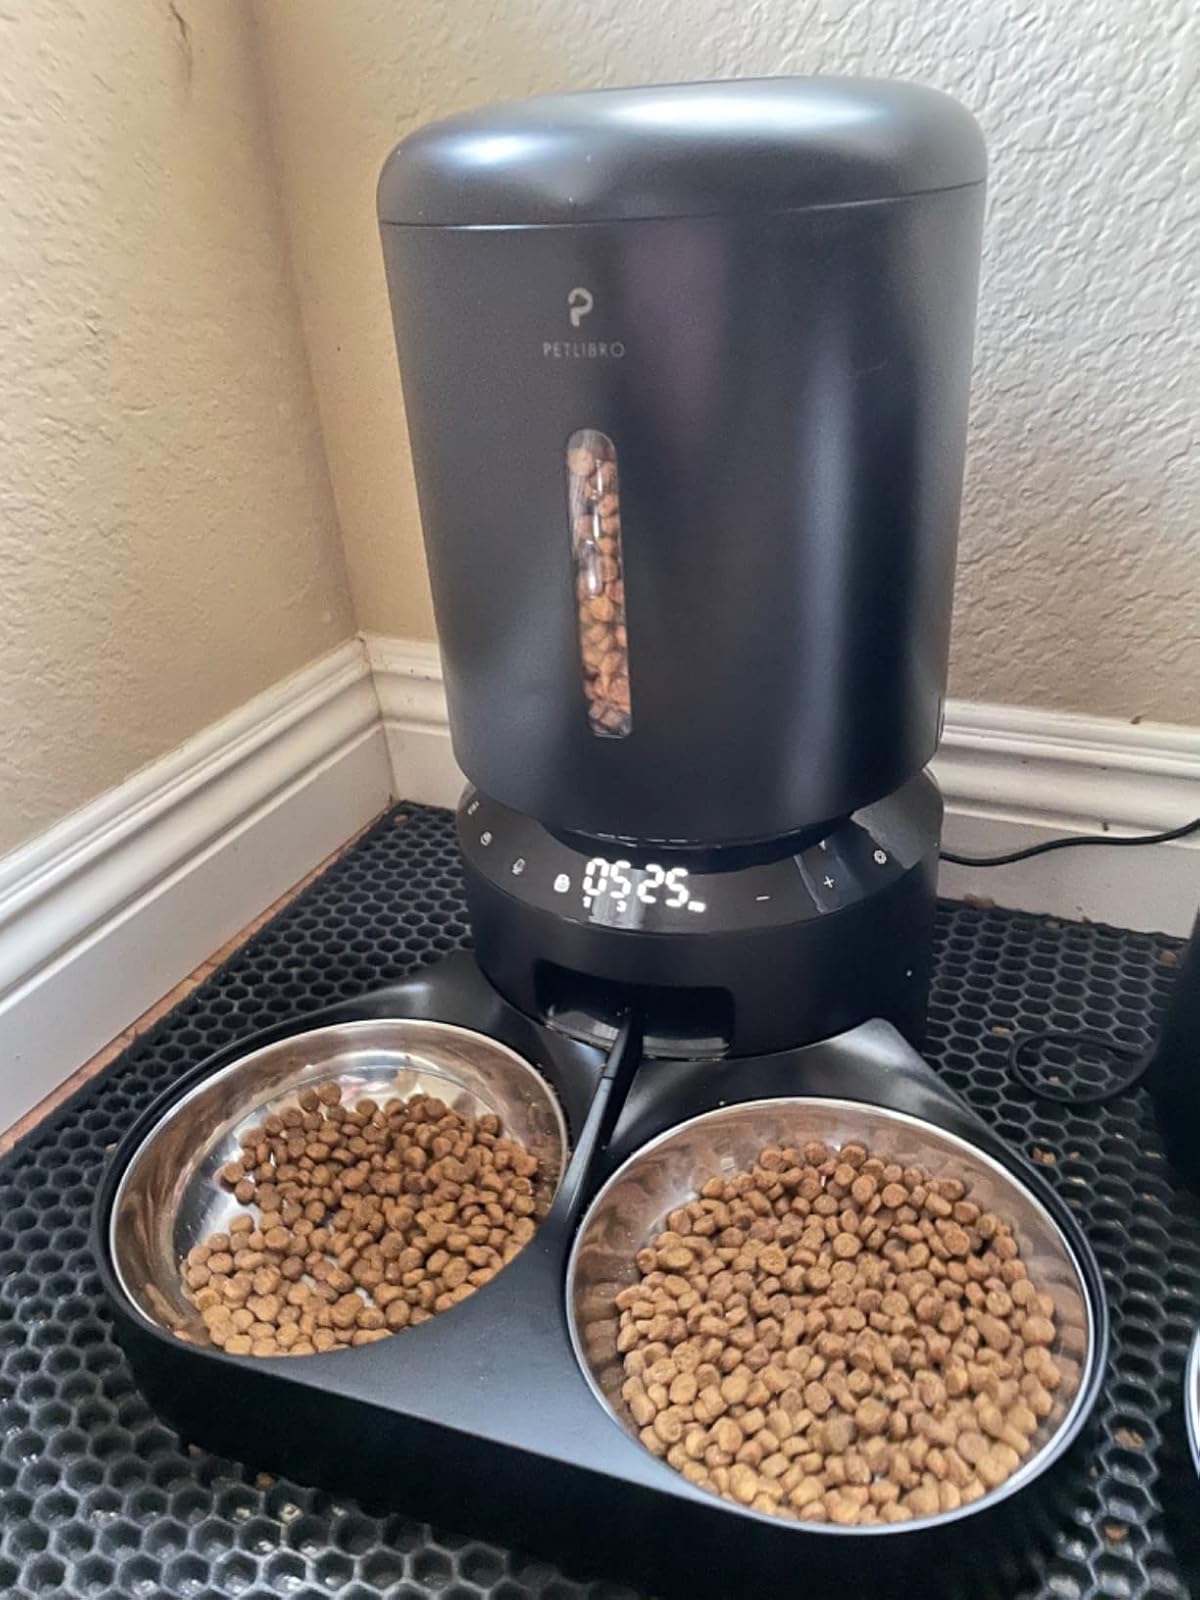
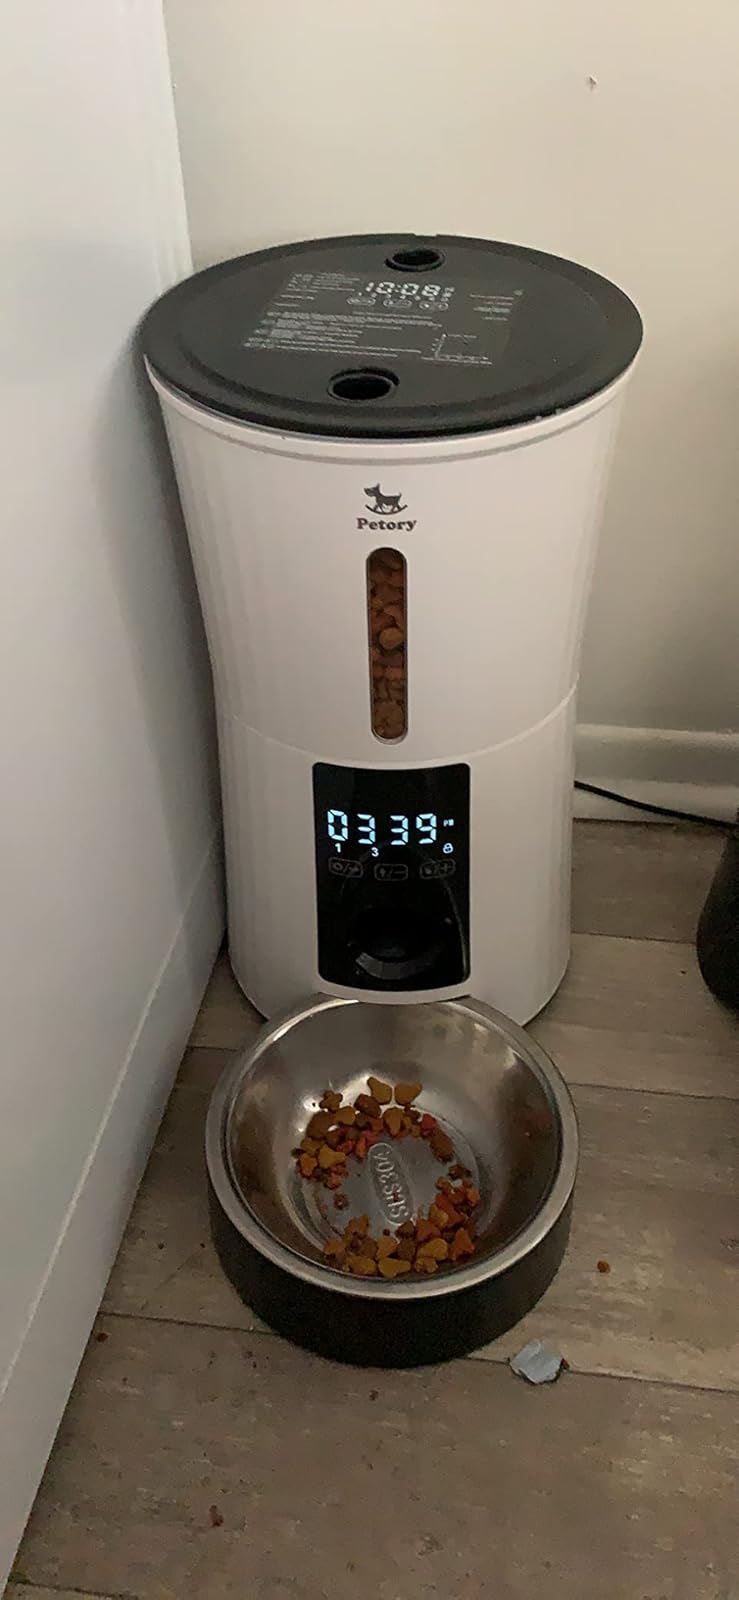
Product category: items_feeder
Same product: no